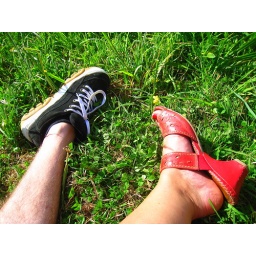
Two shoes relaxing in the grass